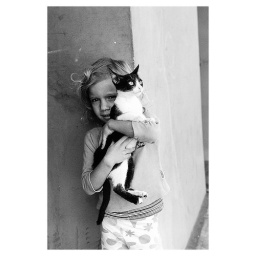
This girl seens uses the cat like a shield against the photographer.